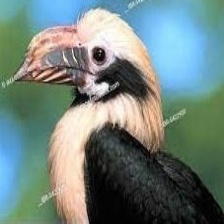
Species: VISAYAN HORNBILL
Scientific name: PENELOPIDES PANINI
ImageNet parent category: hornbill